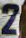
Number: 2